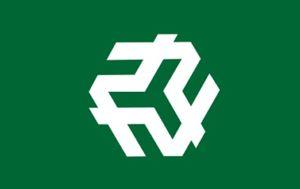
Kamikitayama est un village japonais situé dans le district de Yoshino. Le Mont Hakkyō se trouve à proximité.